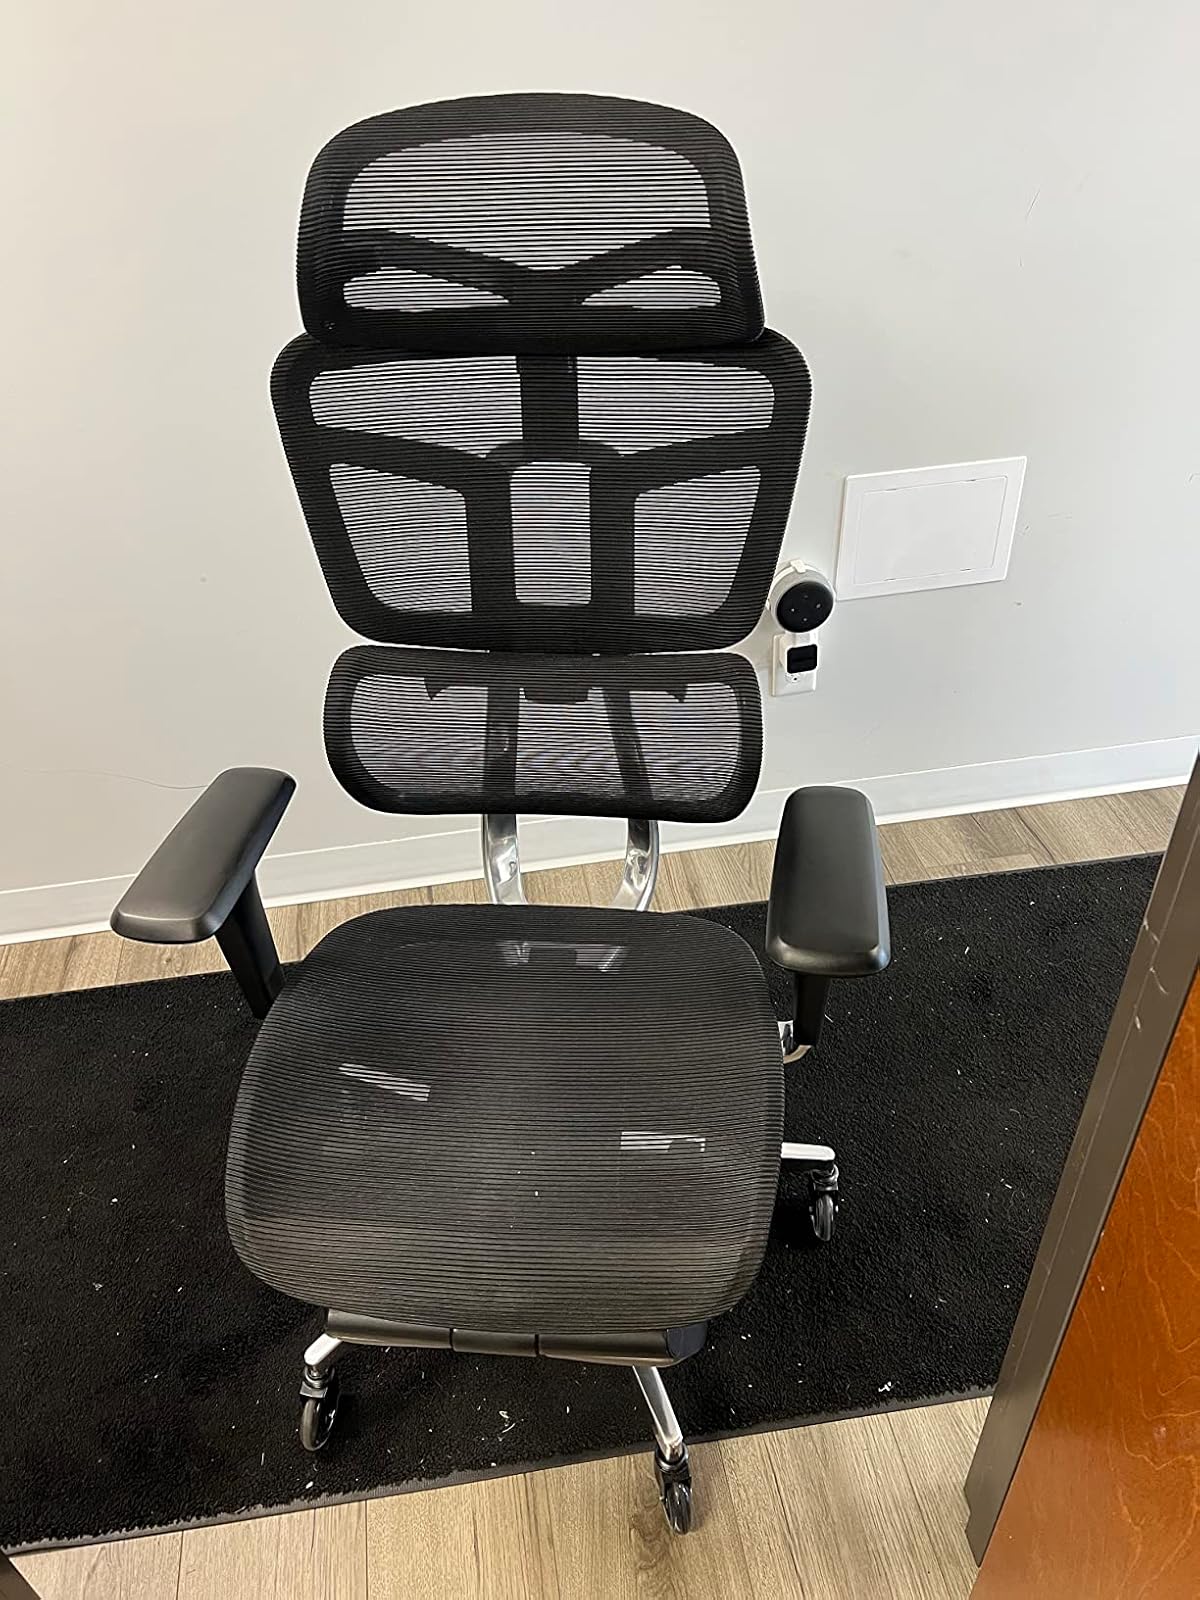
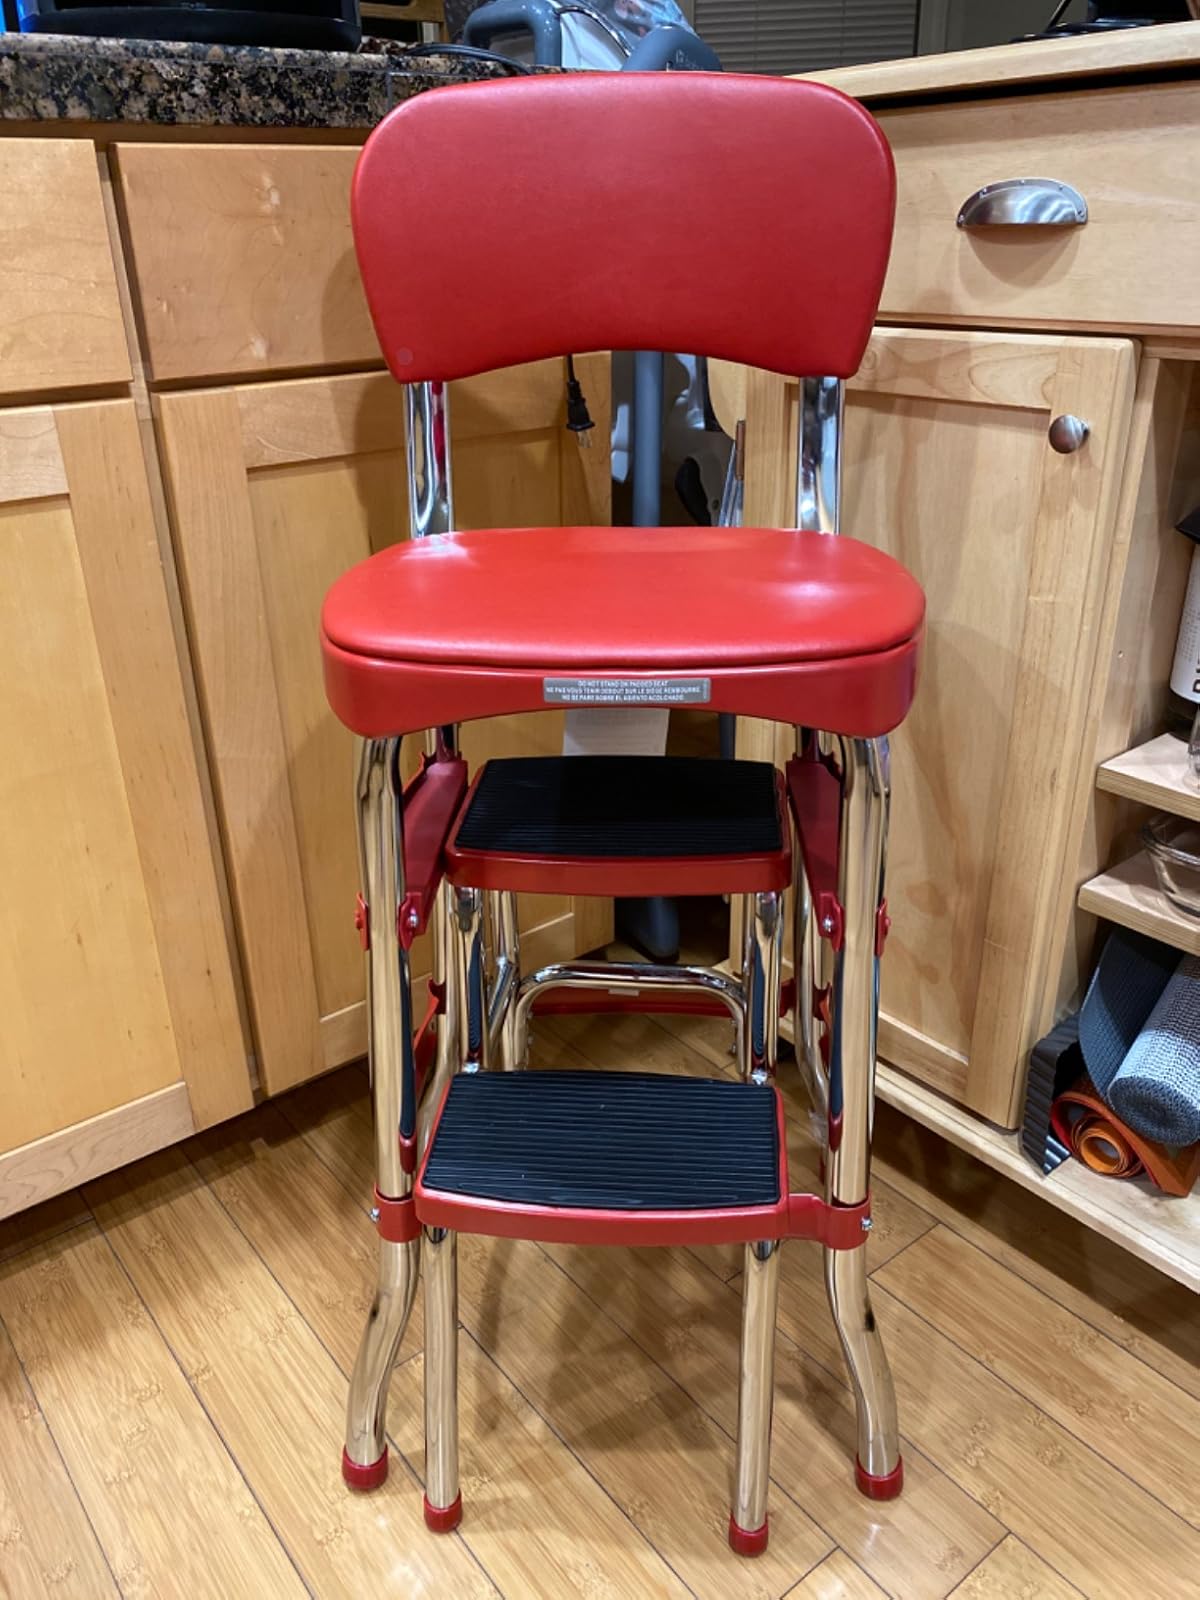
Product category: items_chair
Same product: no